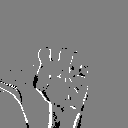
ASL letter: s